Cream Ridge Winery

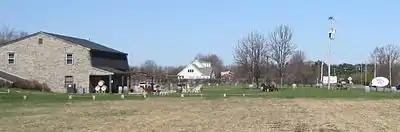
Side view of main building and yard of the winery

Cream Ridge Winery produces wine from Barbera, Cabernet Franc, Cabernet Sauvignon, Chambourcin, Chardonnay, Durif (Petite Sirah), Fredonia, Merlot, Muscat blanc, Niagara, Pinot gris, Pinot noir, Riesling, Sangiovese, Sauvignon blanc, Syrah, Vidal blanc, and Zinfandel grapes. Cream Ridge also makes fruit wines from almonds, apricots, beach plums, blackberries, black currants, blueberries, cherries, cranberries, kiwifruit, limes, mangoes, pineapples, and raspberries, and dessert wines using chocolate and espresso. It is the only winery in New Jersey to produce wine from apricots, and is the only New Jersey winery to make coffee-based wines. Cream Ridge is best known for its signature cherry wine. The winery is not located in one of New Jersey's three viticultural areas.